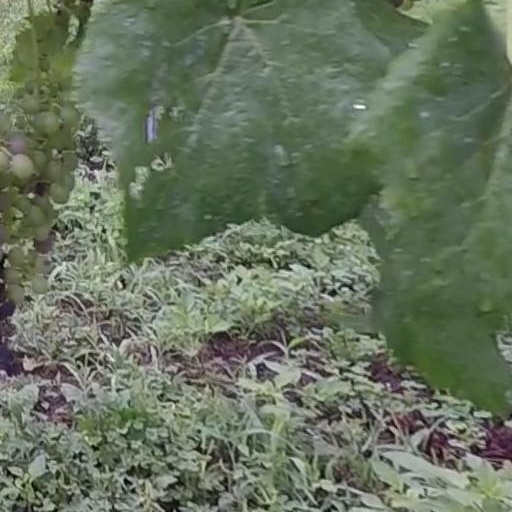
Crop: grape